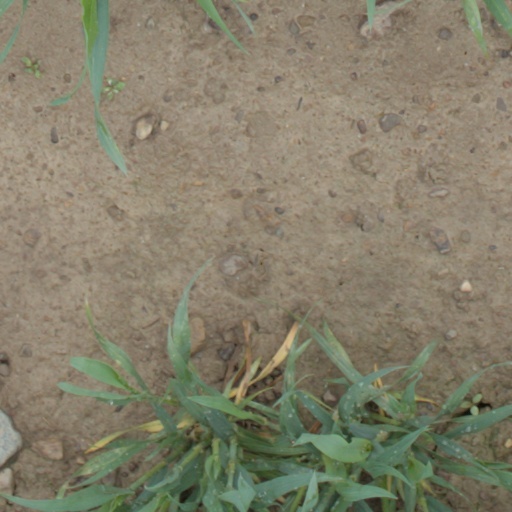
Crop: wheat